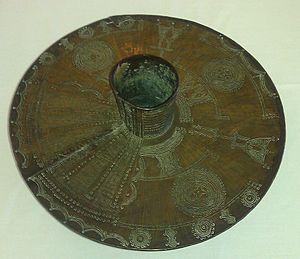
Les Igbo sont une ethnie habitant le sud-est du Nigeria. Ils constituent 18 % de la population du pays et donc représentent ainsi le troisième ethnique le plus important du pays. Ils parlent l'igbo, une langue de type nigéro-congolais. Ce sont des agriculteurs majoritairement chrétiens, dont la société est basée sur un système de classes d'âges.